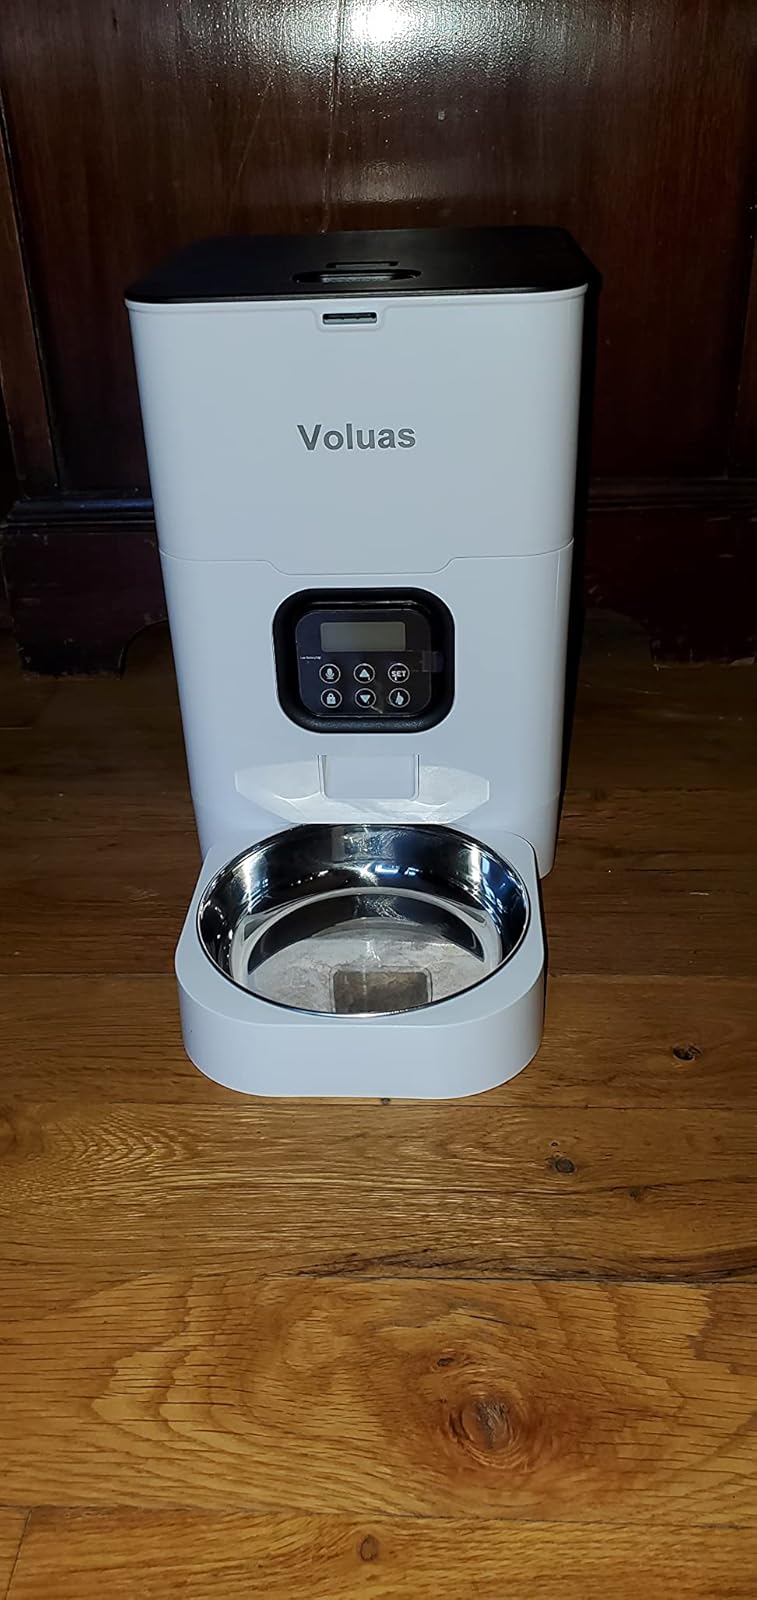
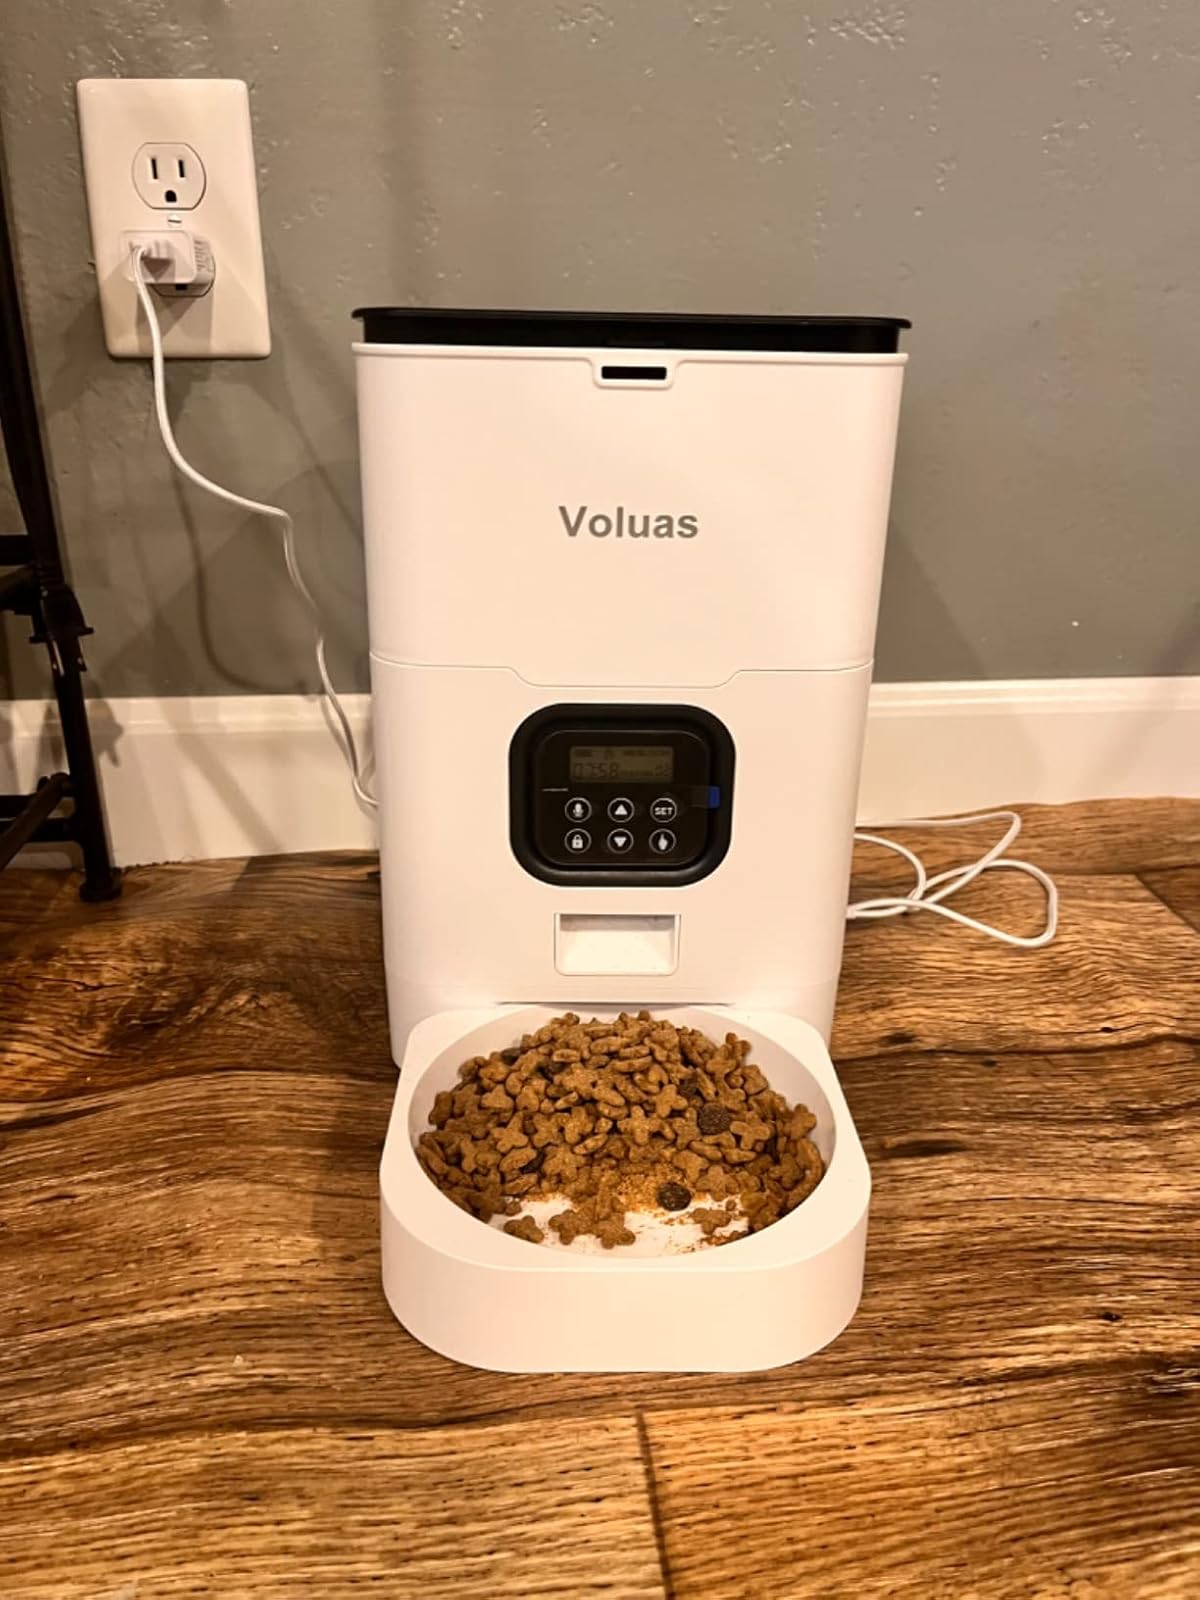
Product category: items_feeder
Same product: yes